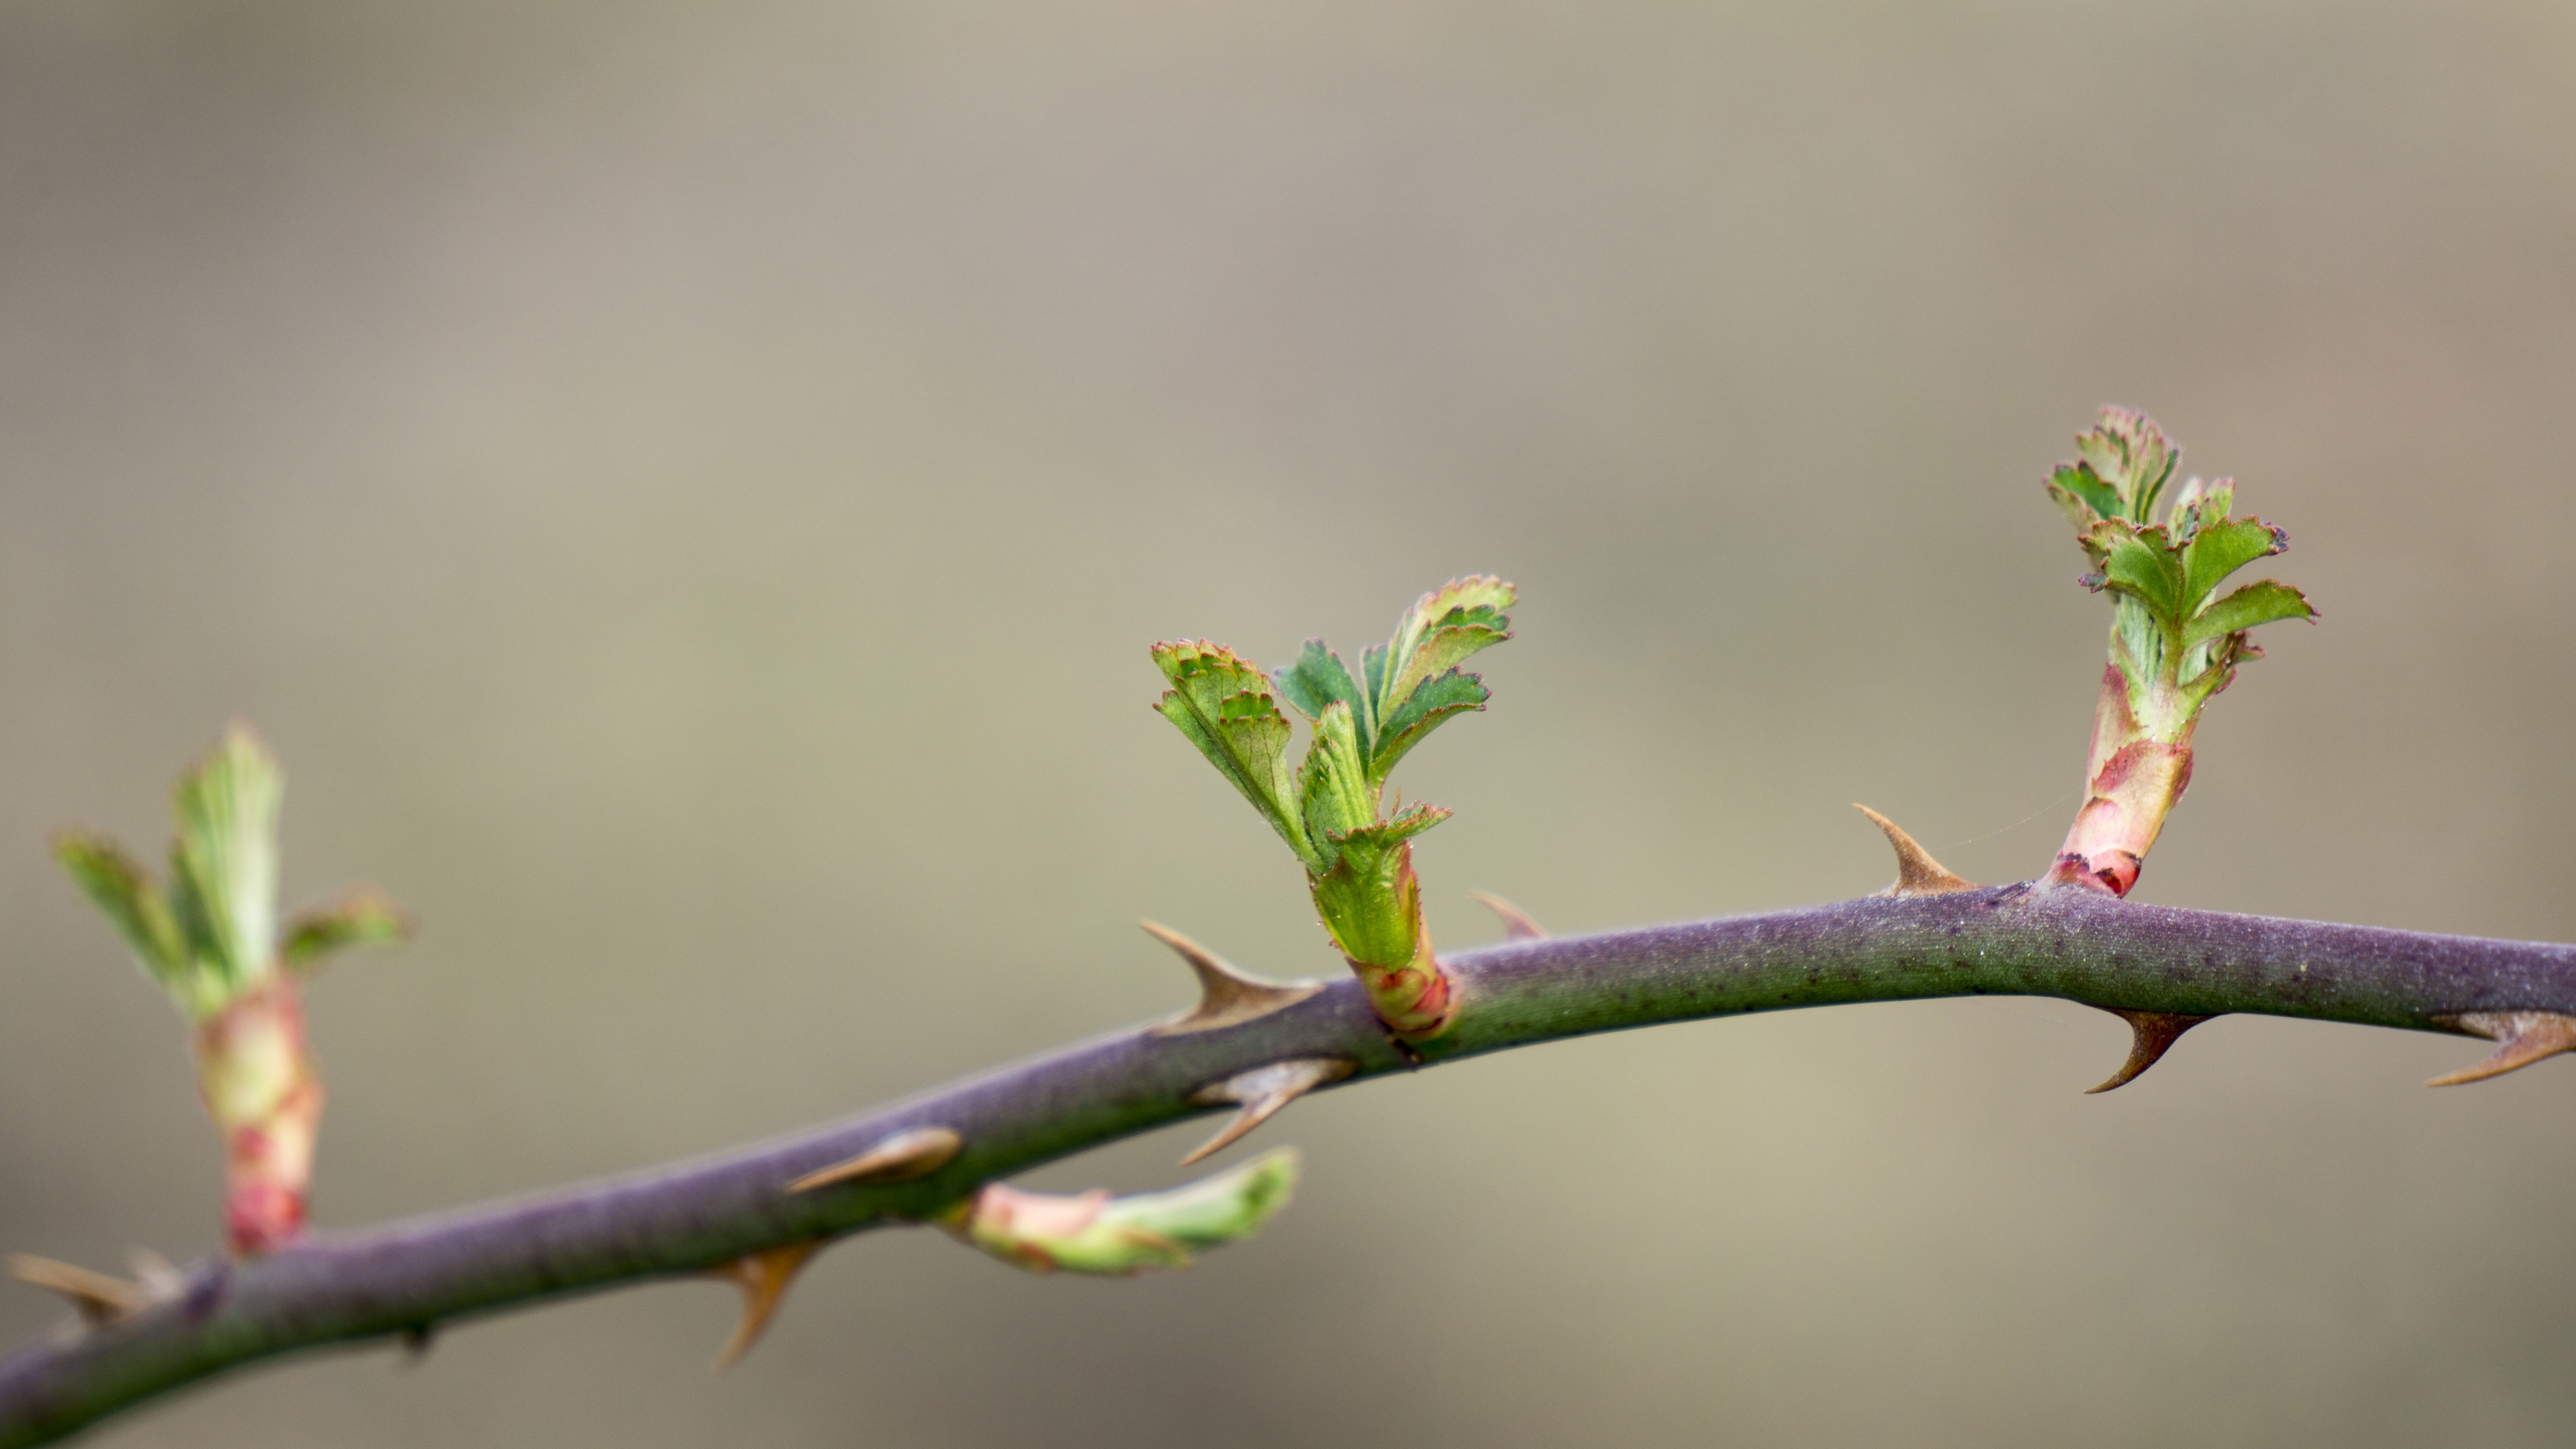
tree, nature, branch, blossom, plant, vine, leaf, flower, thorn, spring, green, produce, botany, flora, twig, life, close up, shrub, bud, strong, macro photography, free pictures, flowering plant, takeshi, free storage, plant stem, woody plant, land plant, thorns spines and prickles